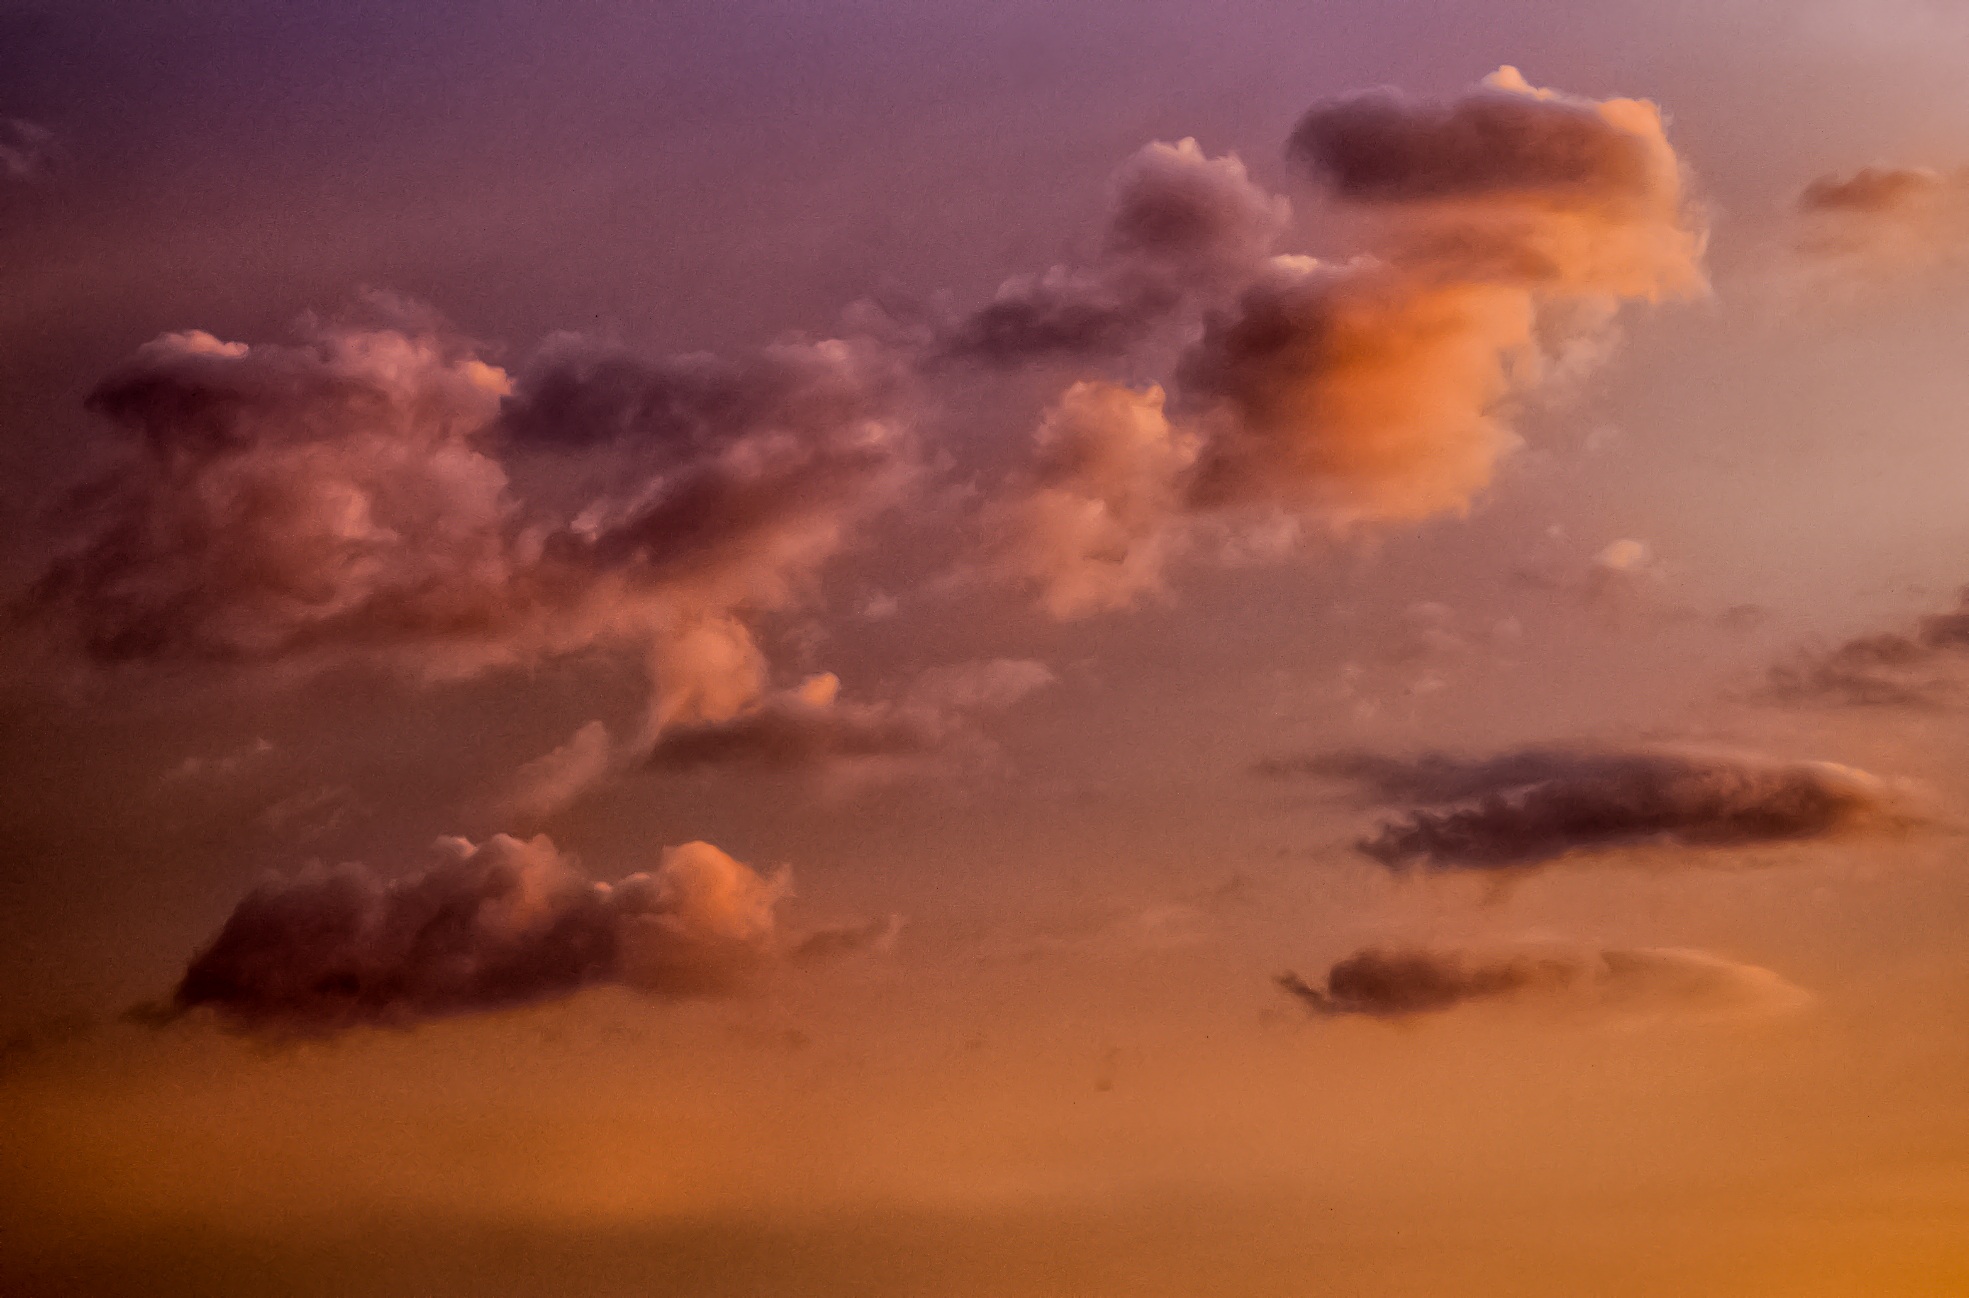
nature, outdoor, horizon, light, cloud, sky, sun, sunrise, sunset, sunlight, morning, purple, view, dawn, atmosphere, summer, dusk, evening, orange, natural, space, cumulus, freedom, cloudscape, beauty, beautiful, scene, afterglow, meteorological phenomenon, atmospheric phenomenon, geological phenomenon, red sky at morning